History of Boston

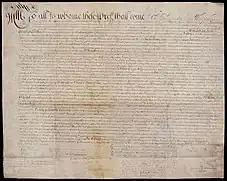
Quitclaim obtained by Boston city fathers in 1684 from a local sachem, backdating their ownership of the Shawmut Peninsula to 1630 and the city's foundation.

In 1629 Isaac Johnson landed with the Puritans in nearby Charlestown, having left Salem for want of food. Blaxton and Johnson had been university contemporaries at Emmanuel College, Cambridge. The rockier highlands of Charlestown lacked easily tappable wells. Knowing of this difficulty, Blaxton wrote an historic letter in September 1630 to Johnson and his group of Puritans that advertised the peninsula's excellent natural spring, and invited them to settle on his land. This they did over the course of September 1630.